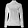
Label: Pullover